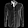
Label: Shirt